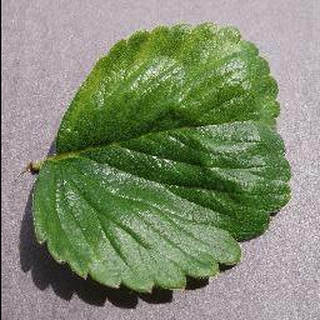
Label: healthy_strawberry